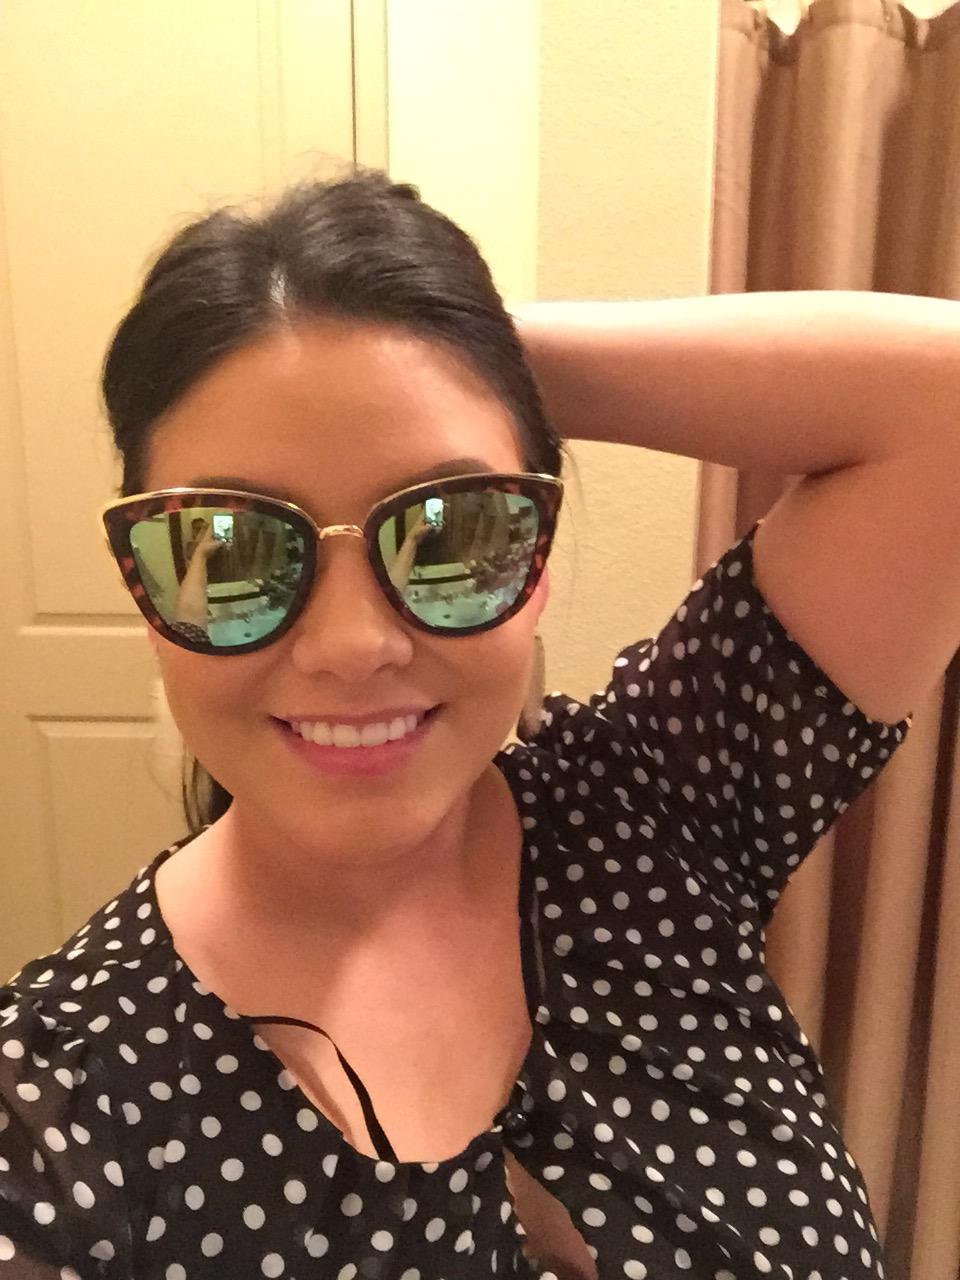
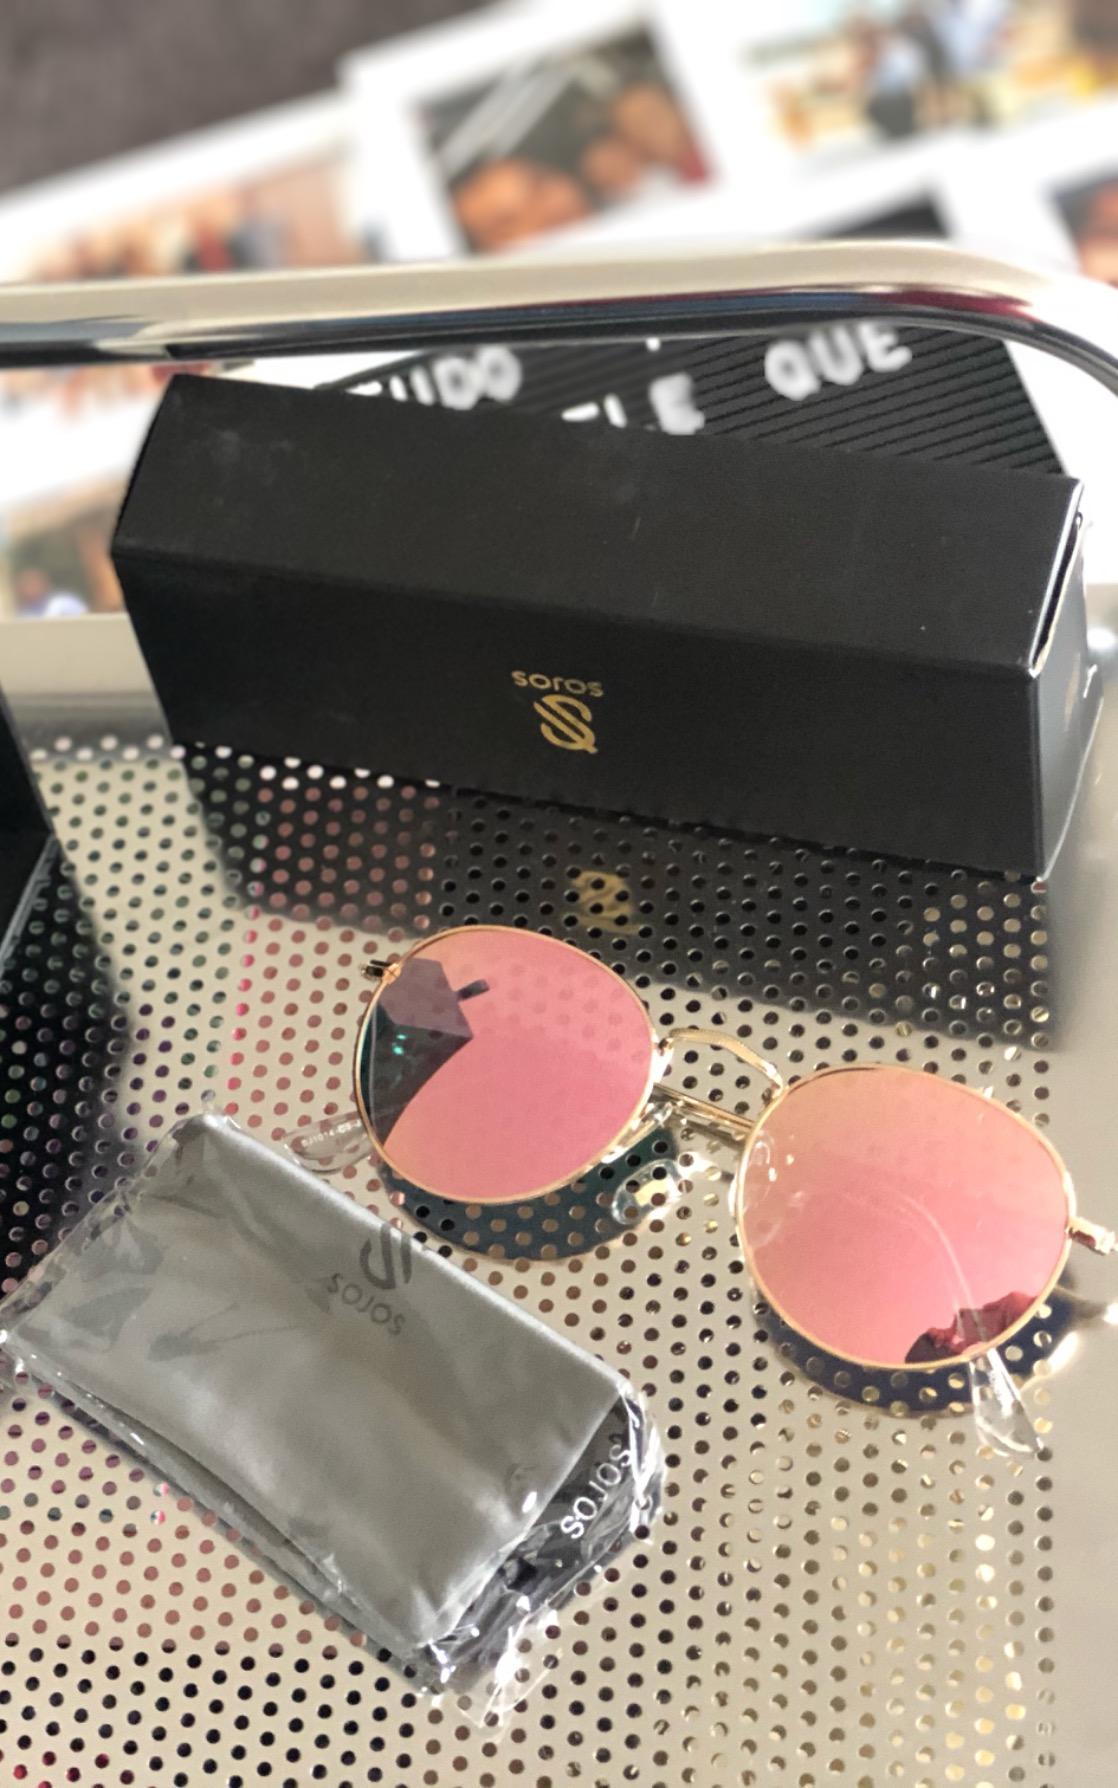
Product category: accessories_sunglasses
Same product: no